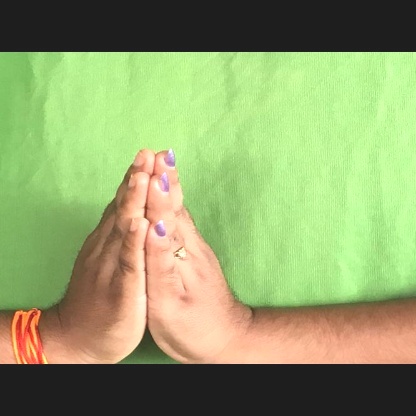
Mudra: Anjali